11 East Forsyth

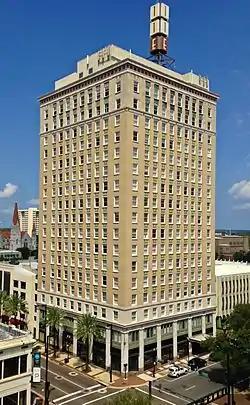

11 East Forsyth, formerly known as the Lynch Building and the American Heritage Life Building, is a historic structure in Jacksonville, Florida. Originally developed by Stephen Andrew Lynch, as its current name suggests, it is located at 11 East Forsyth Street in Downtown Jacksonville. On December 23, 2003, it was added to the U.S. National Register of Historic Places.